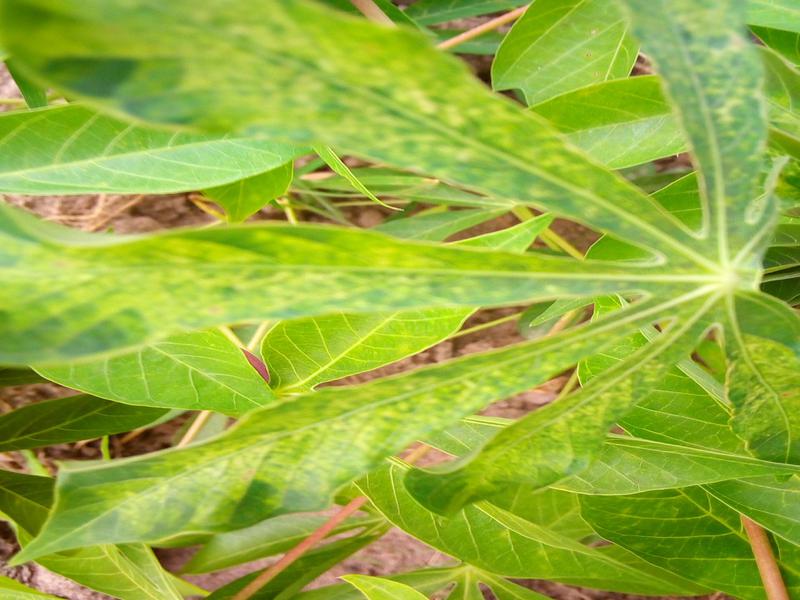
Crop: cassava
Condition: green_mottle